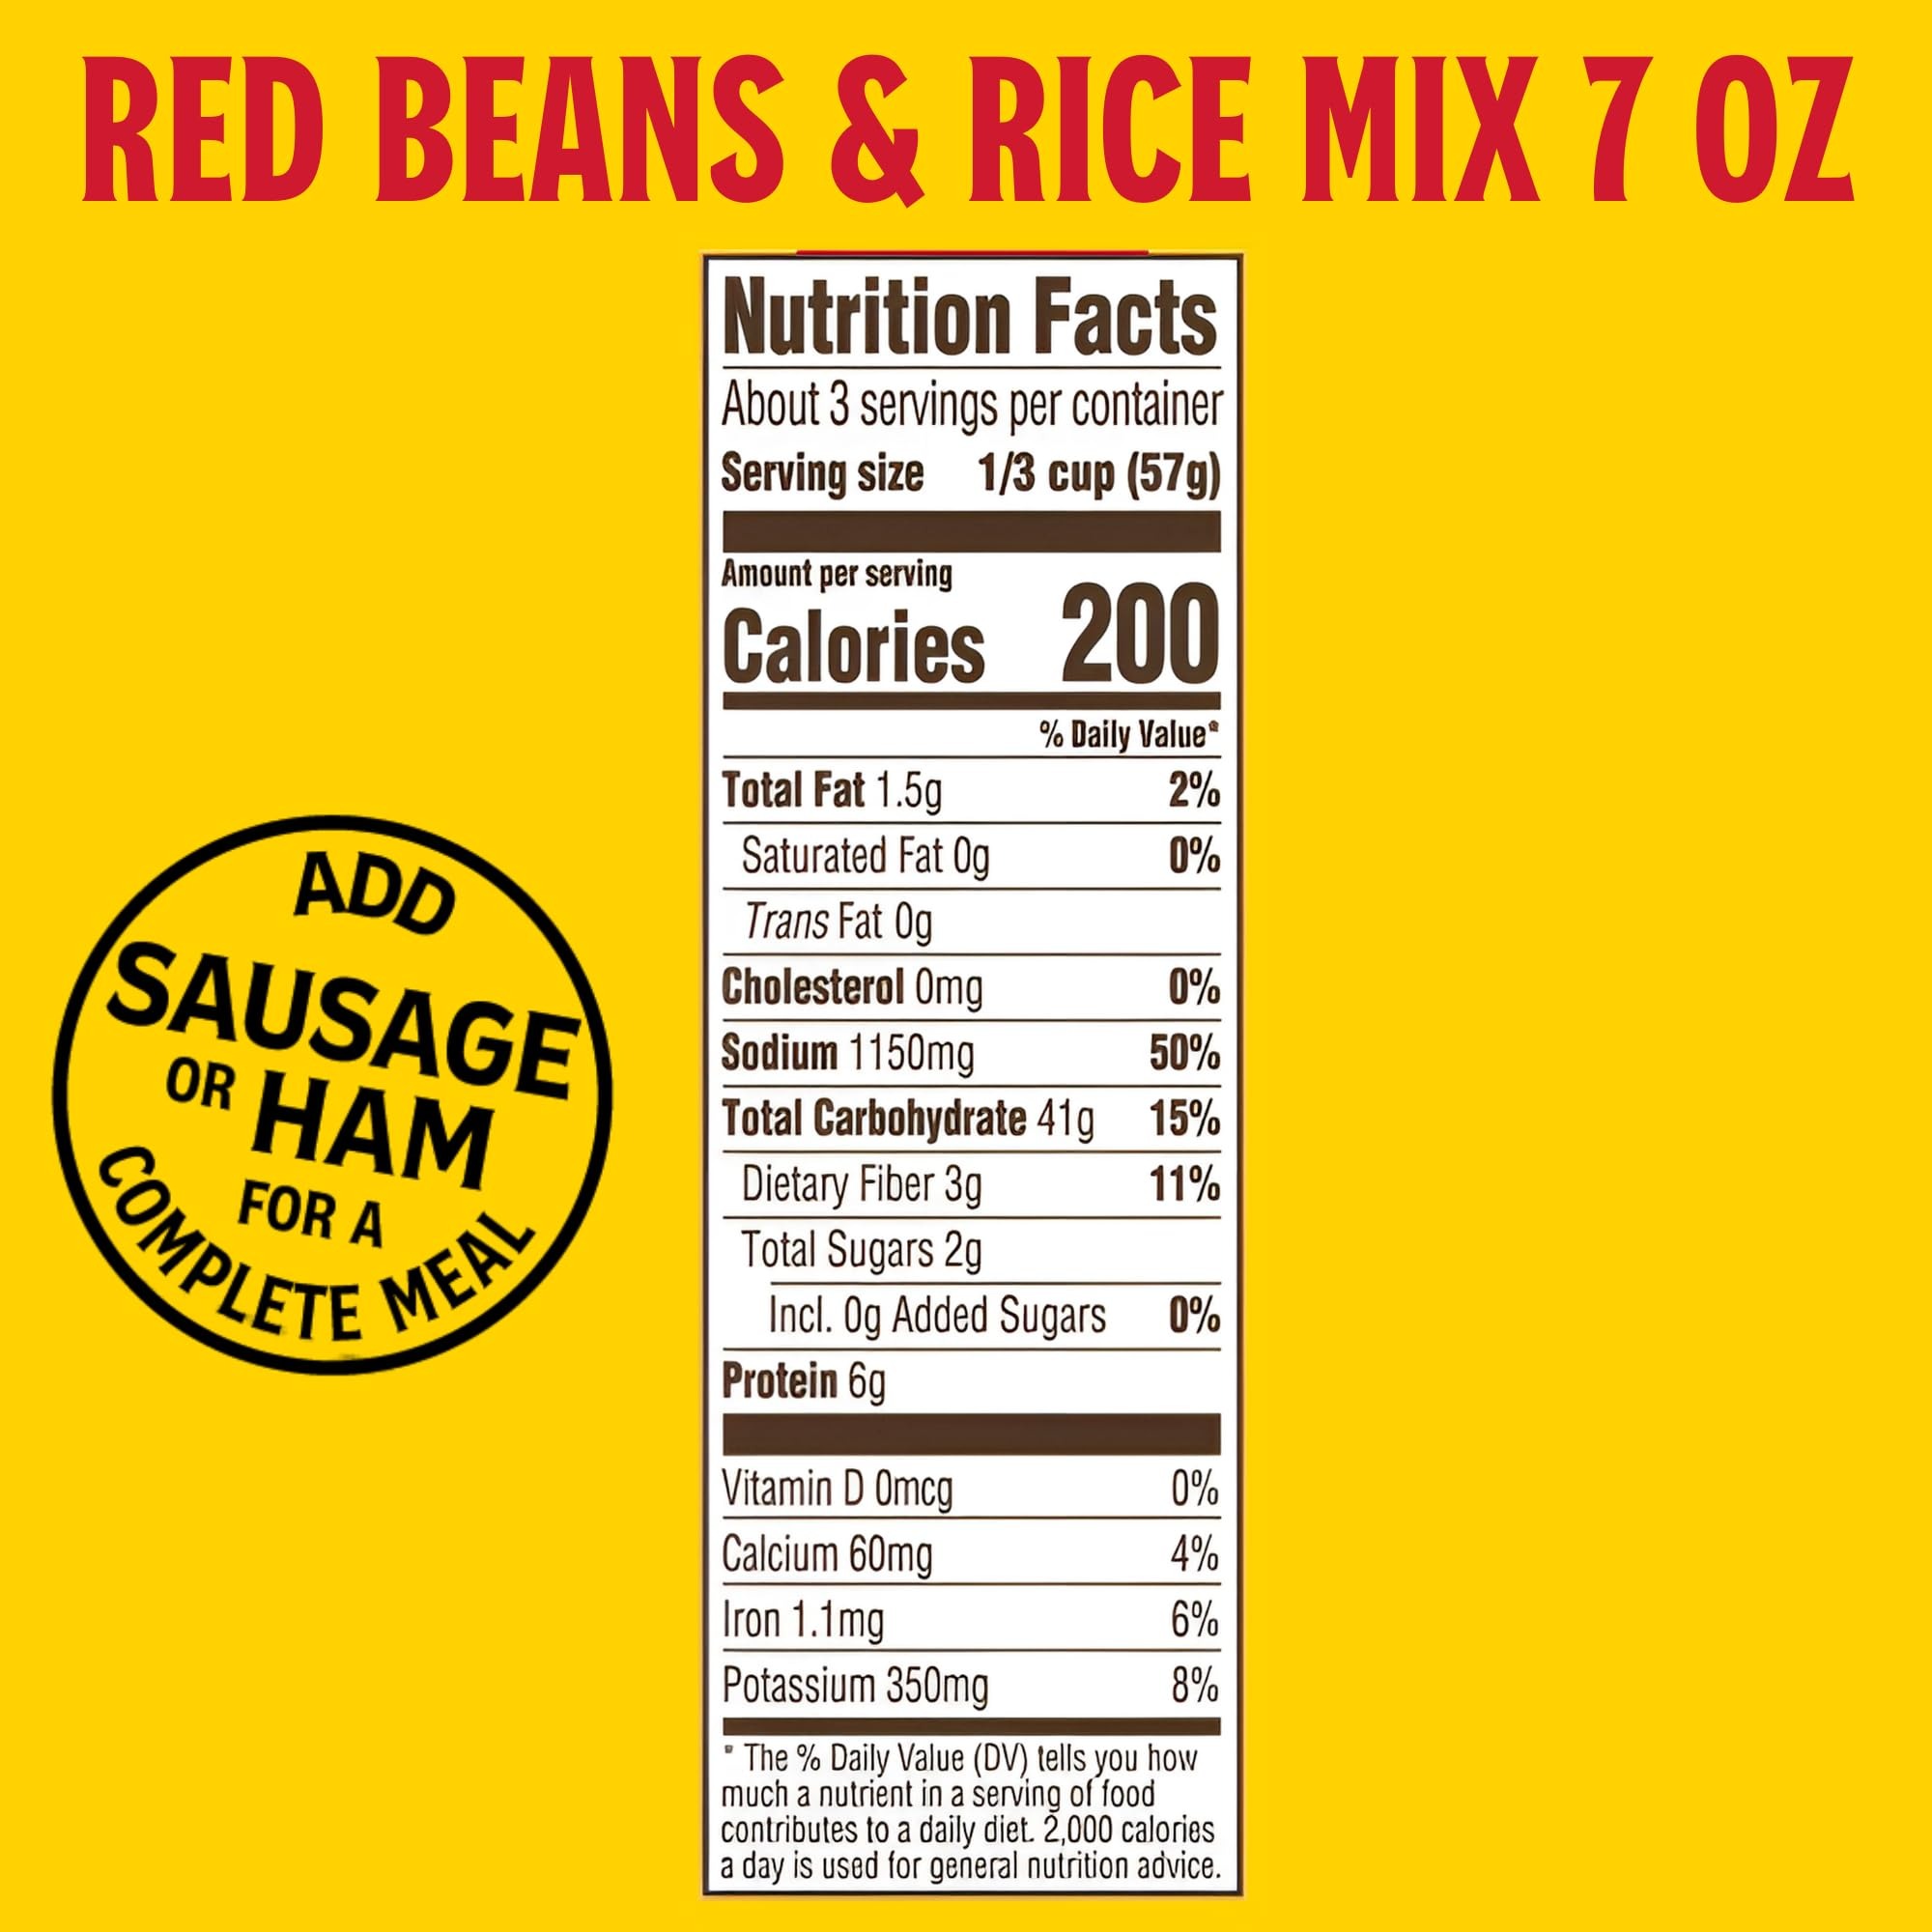
Item Name: Louisiana Fish Fry Products Red Beans & Rice Mix, 7 Oz, Pack of 12
Bullet Point 1: Contains 12-7oz Red Beans & Rice Mix
Bullet Point 2: One box of Red Beans & Rice Mix yields about 3.5 servings
Bullet Point 3: Delicious with Sausage or Ham!
Bullet Point 4: Don’t forget to add a dash of our Cajun Seasoning!
Value: 84.0
Unit: Ounce

Price: 1.48